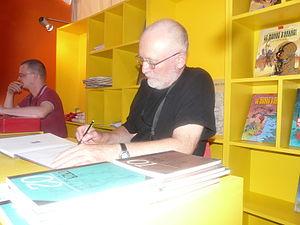
Photographies prises lors du Festival ""O tour de la bulle"" de Montpellier.